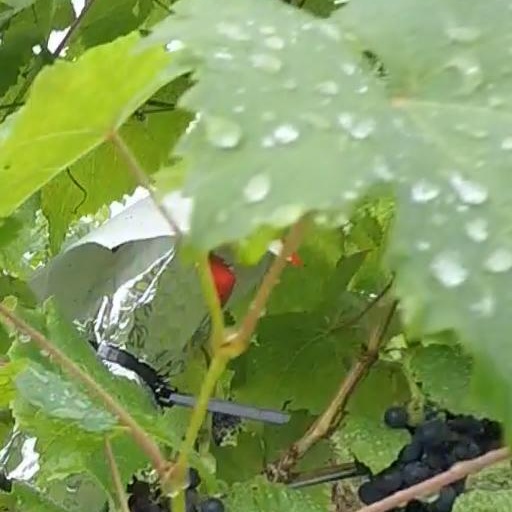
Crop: grape